Religion in England

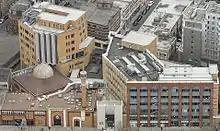
The East London Mosque was one of the first mosques in England to be allowed to broadcast the adhan using loudspeakers.

Most Greek Orthodox Church parishes fall under the jurisdiction of the Archdiocese of Thyateira and Great Britain, based in London and led by Nikitas, the Archbishop of Thyateira and Great Britain. Created in 1932, it is the diocese of the Ecumenical Patriarch of Constantinople that covers England, Wales and Scotland. A Greek Orthodox community already existed at the time the UK was formed, worshipping in the Imperial Russian Embassy in London. However, it was another 130 years until an autonomous community was set up in Finsbury Park in London, in 1837. The first new church was built in 1850, on London Street in the city. In 1882, St Sophia Cathedral was constructed in London, in order to cope with the growing influx of Orthodox immigrants. By the outbreak of World War I, there were large Orthodox communities in London, Manchester and Liverpool, each focused on its own church. World War II and its aftermath also saw a large expansion among the Orthodox Communities. Today, there are seven churches bearing the title of Cathedral in London as well as in Birmingham (the Dormition of the Mother of God and St Andrew) and Leicester. In addition to these, there are eighty-one churches and other places where worship is regularly offered, twenty-five places (including university chaplaincies) where the divine liturgy is celebrated on a less regular basis, four chapels (including that of the Archdiocese), and two monasteries. As is traditional within the Orthodox Church, the bishops have a considerable degree of autonomy within the Archdiocese. The Greek Orthodox Church of St Nicholas in Toxteth, Liverpool, was built in 1870. It is an enlarged version of St Theodore's church in Constantinople and is a Grade II Listed building.